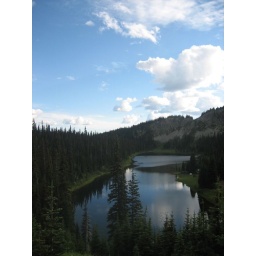
View above the lake from the road coming in